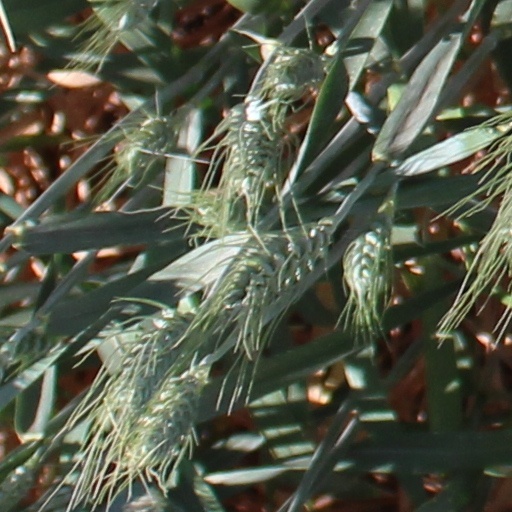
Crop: wheat